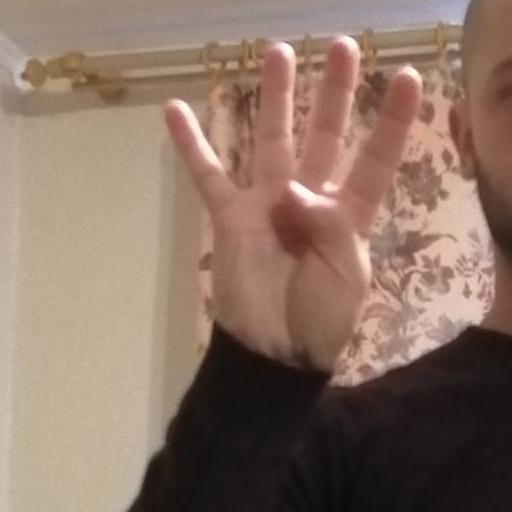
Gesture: four